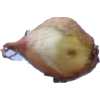
Label: onion